Etna, Maine

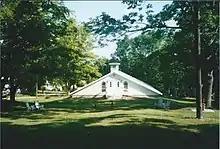
The Gladys LaLiberté Memorial Temple, Camp Etna, Etna Maine.

Camp Etna is a summer colony where spiritualists have held yearly meetings since 1876, when Daniel Buswell, Jr., held the first meeting in a tent. A temple seating 1,100, a club house, and 78 cottages were built in 1880. The grave of Mrs. Mary Scannell Pepper Vanderbilt, a leader and benefactor of the camp, is marked by a monument.